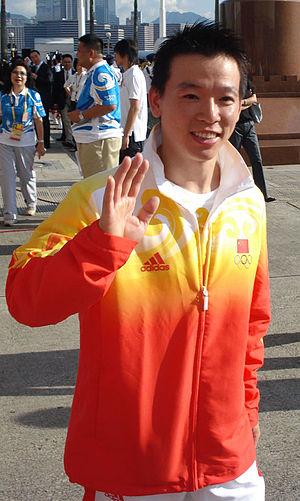
Huang Xu est un gymnaste chinois.